Leksands IF

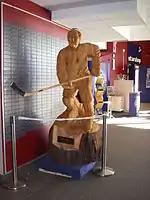

The club was formed on 13 August 1919, originally playing bandy and ski competitions. In 1920 they also took up football.